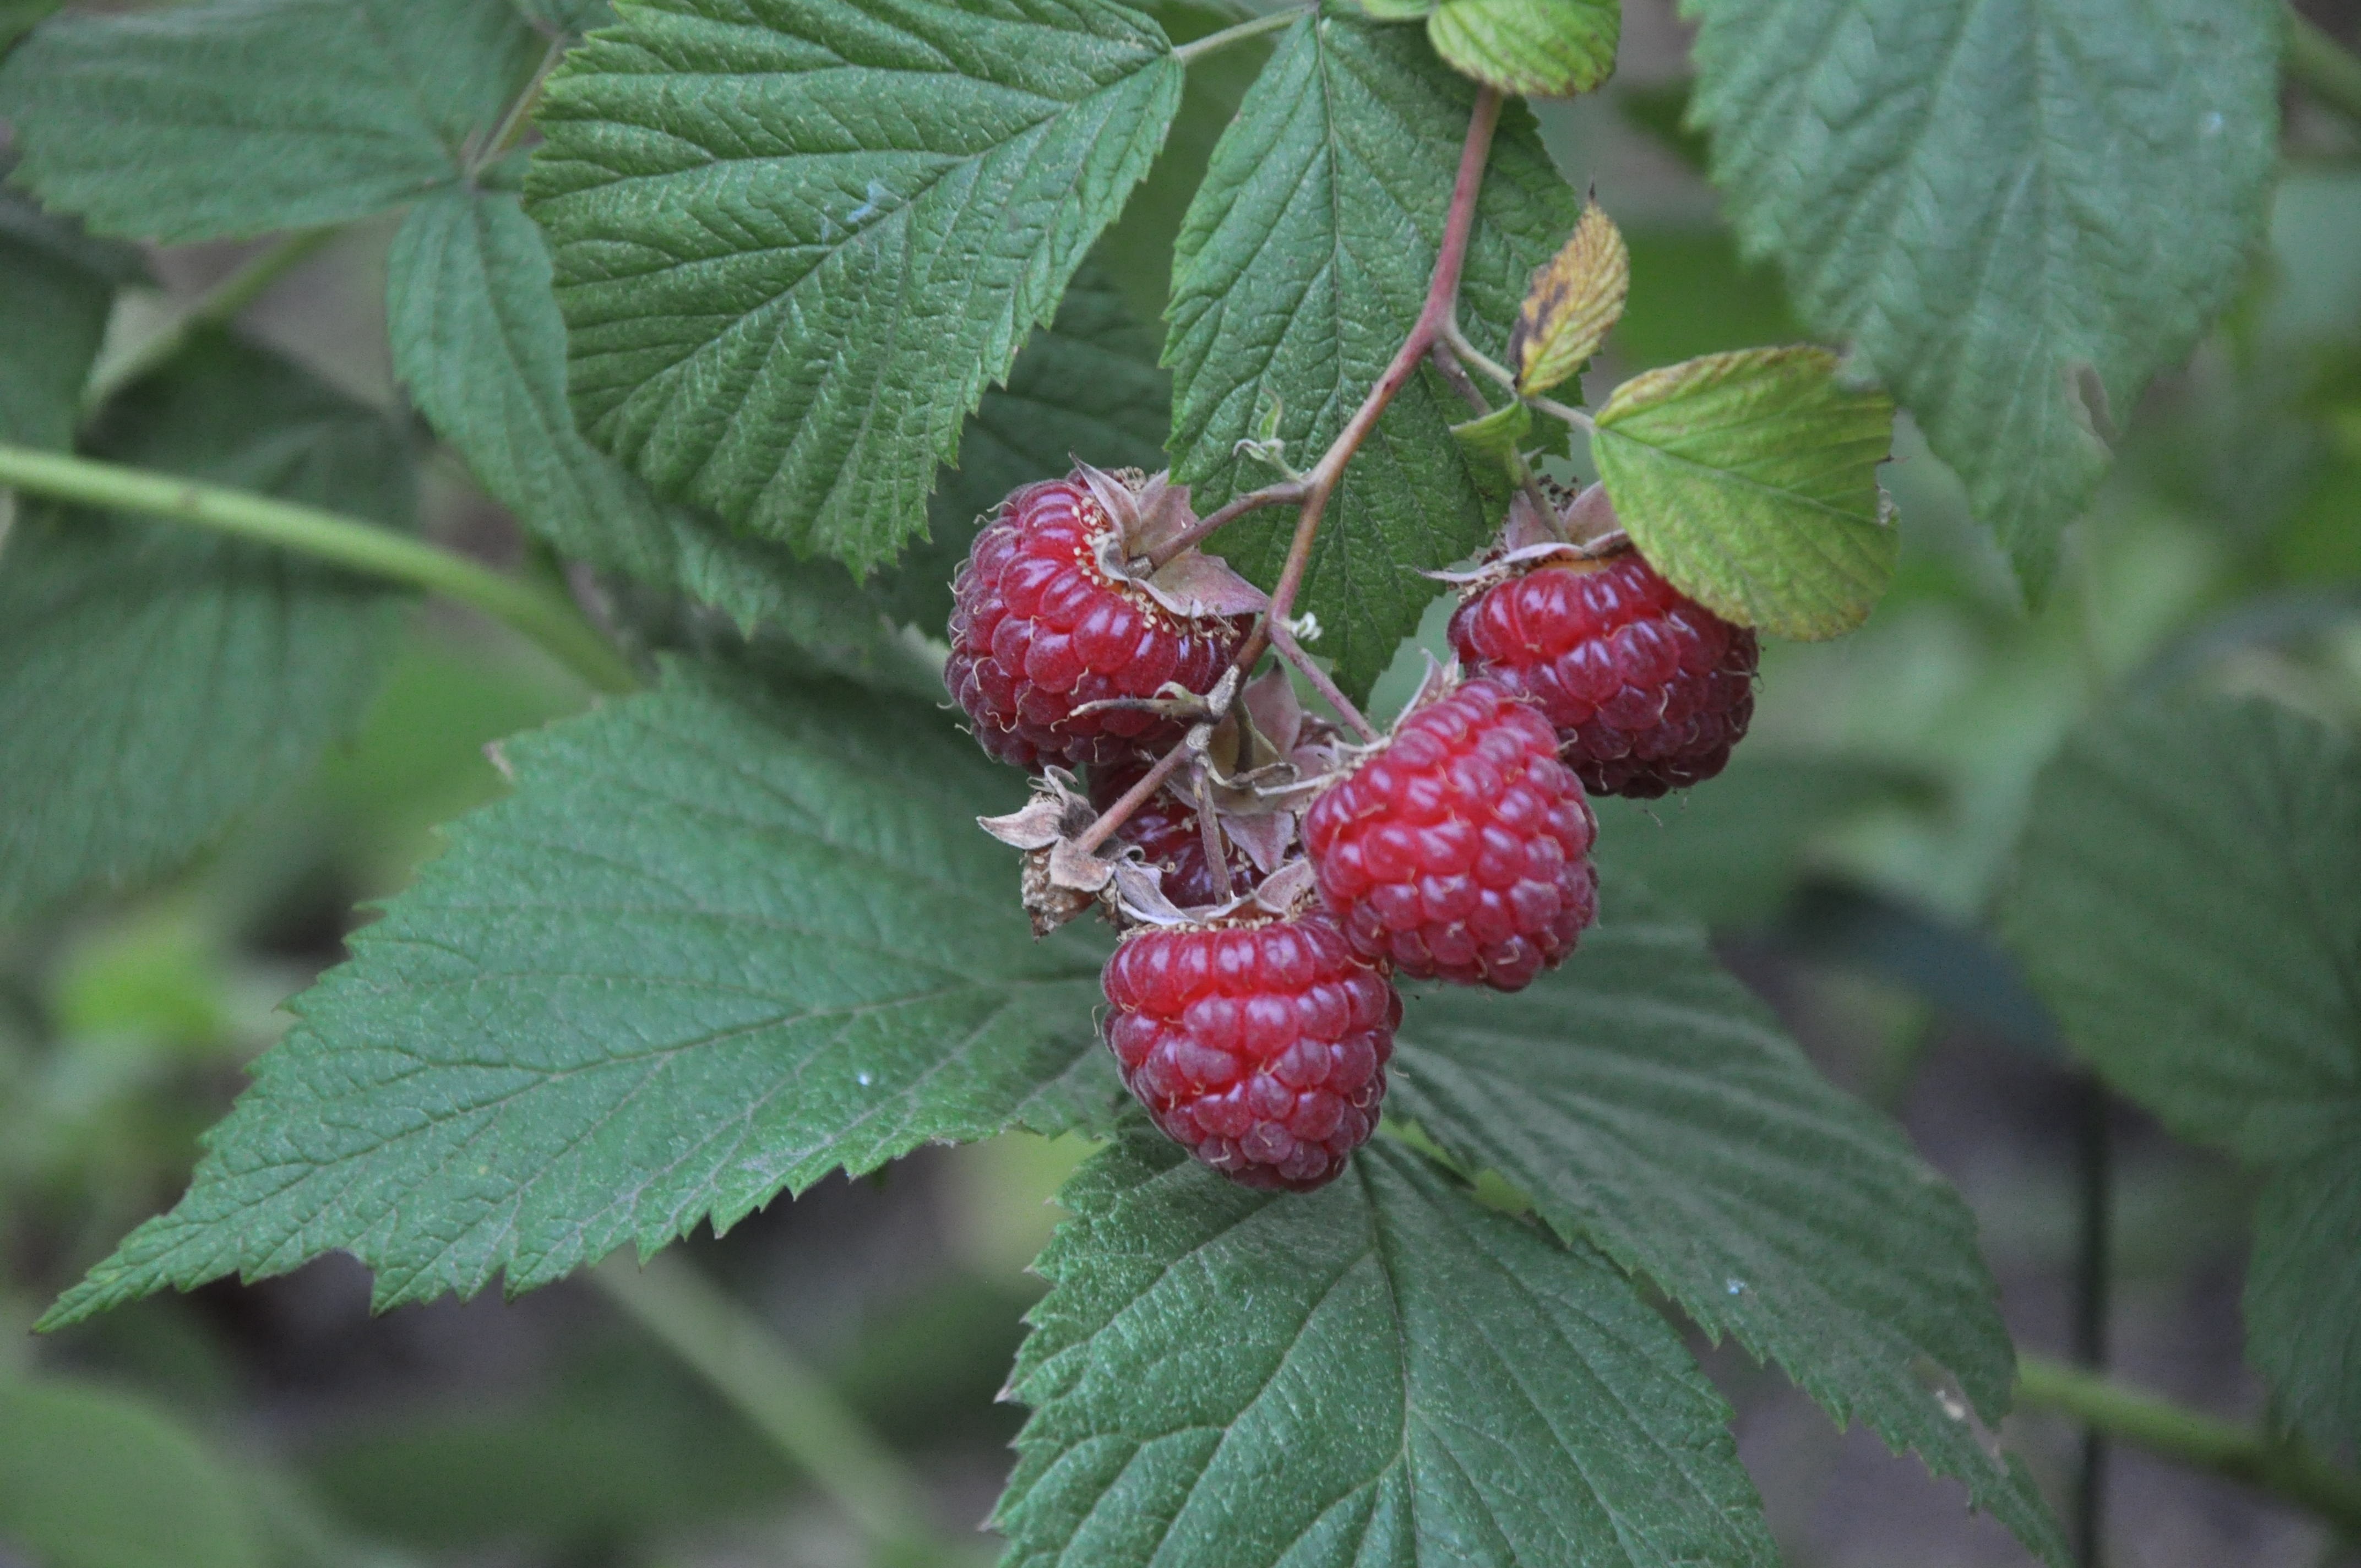
plant, raspberry, fruit, berry, sweet, flower, summer, bush, food, harvest, produce, garden, blackberry, vitamin, shrub, bramble, organic, flowering plant, rose family, ripe raspberry, raspberry bush, land plant, chinese hawthorn, dewberry, loganberry, wine raspberry, red mulberry, thimbleberry, west indian raspberry, salmonberry